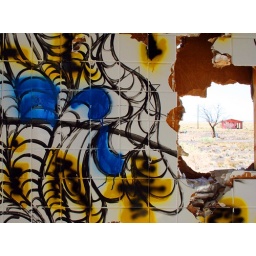
Former KOA Kamp, Two Guns, AZ. Hole punched through men's bathroom wall, showing building in background.